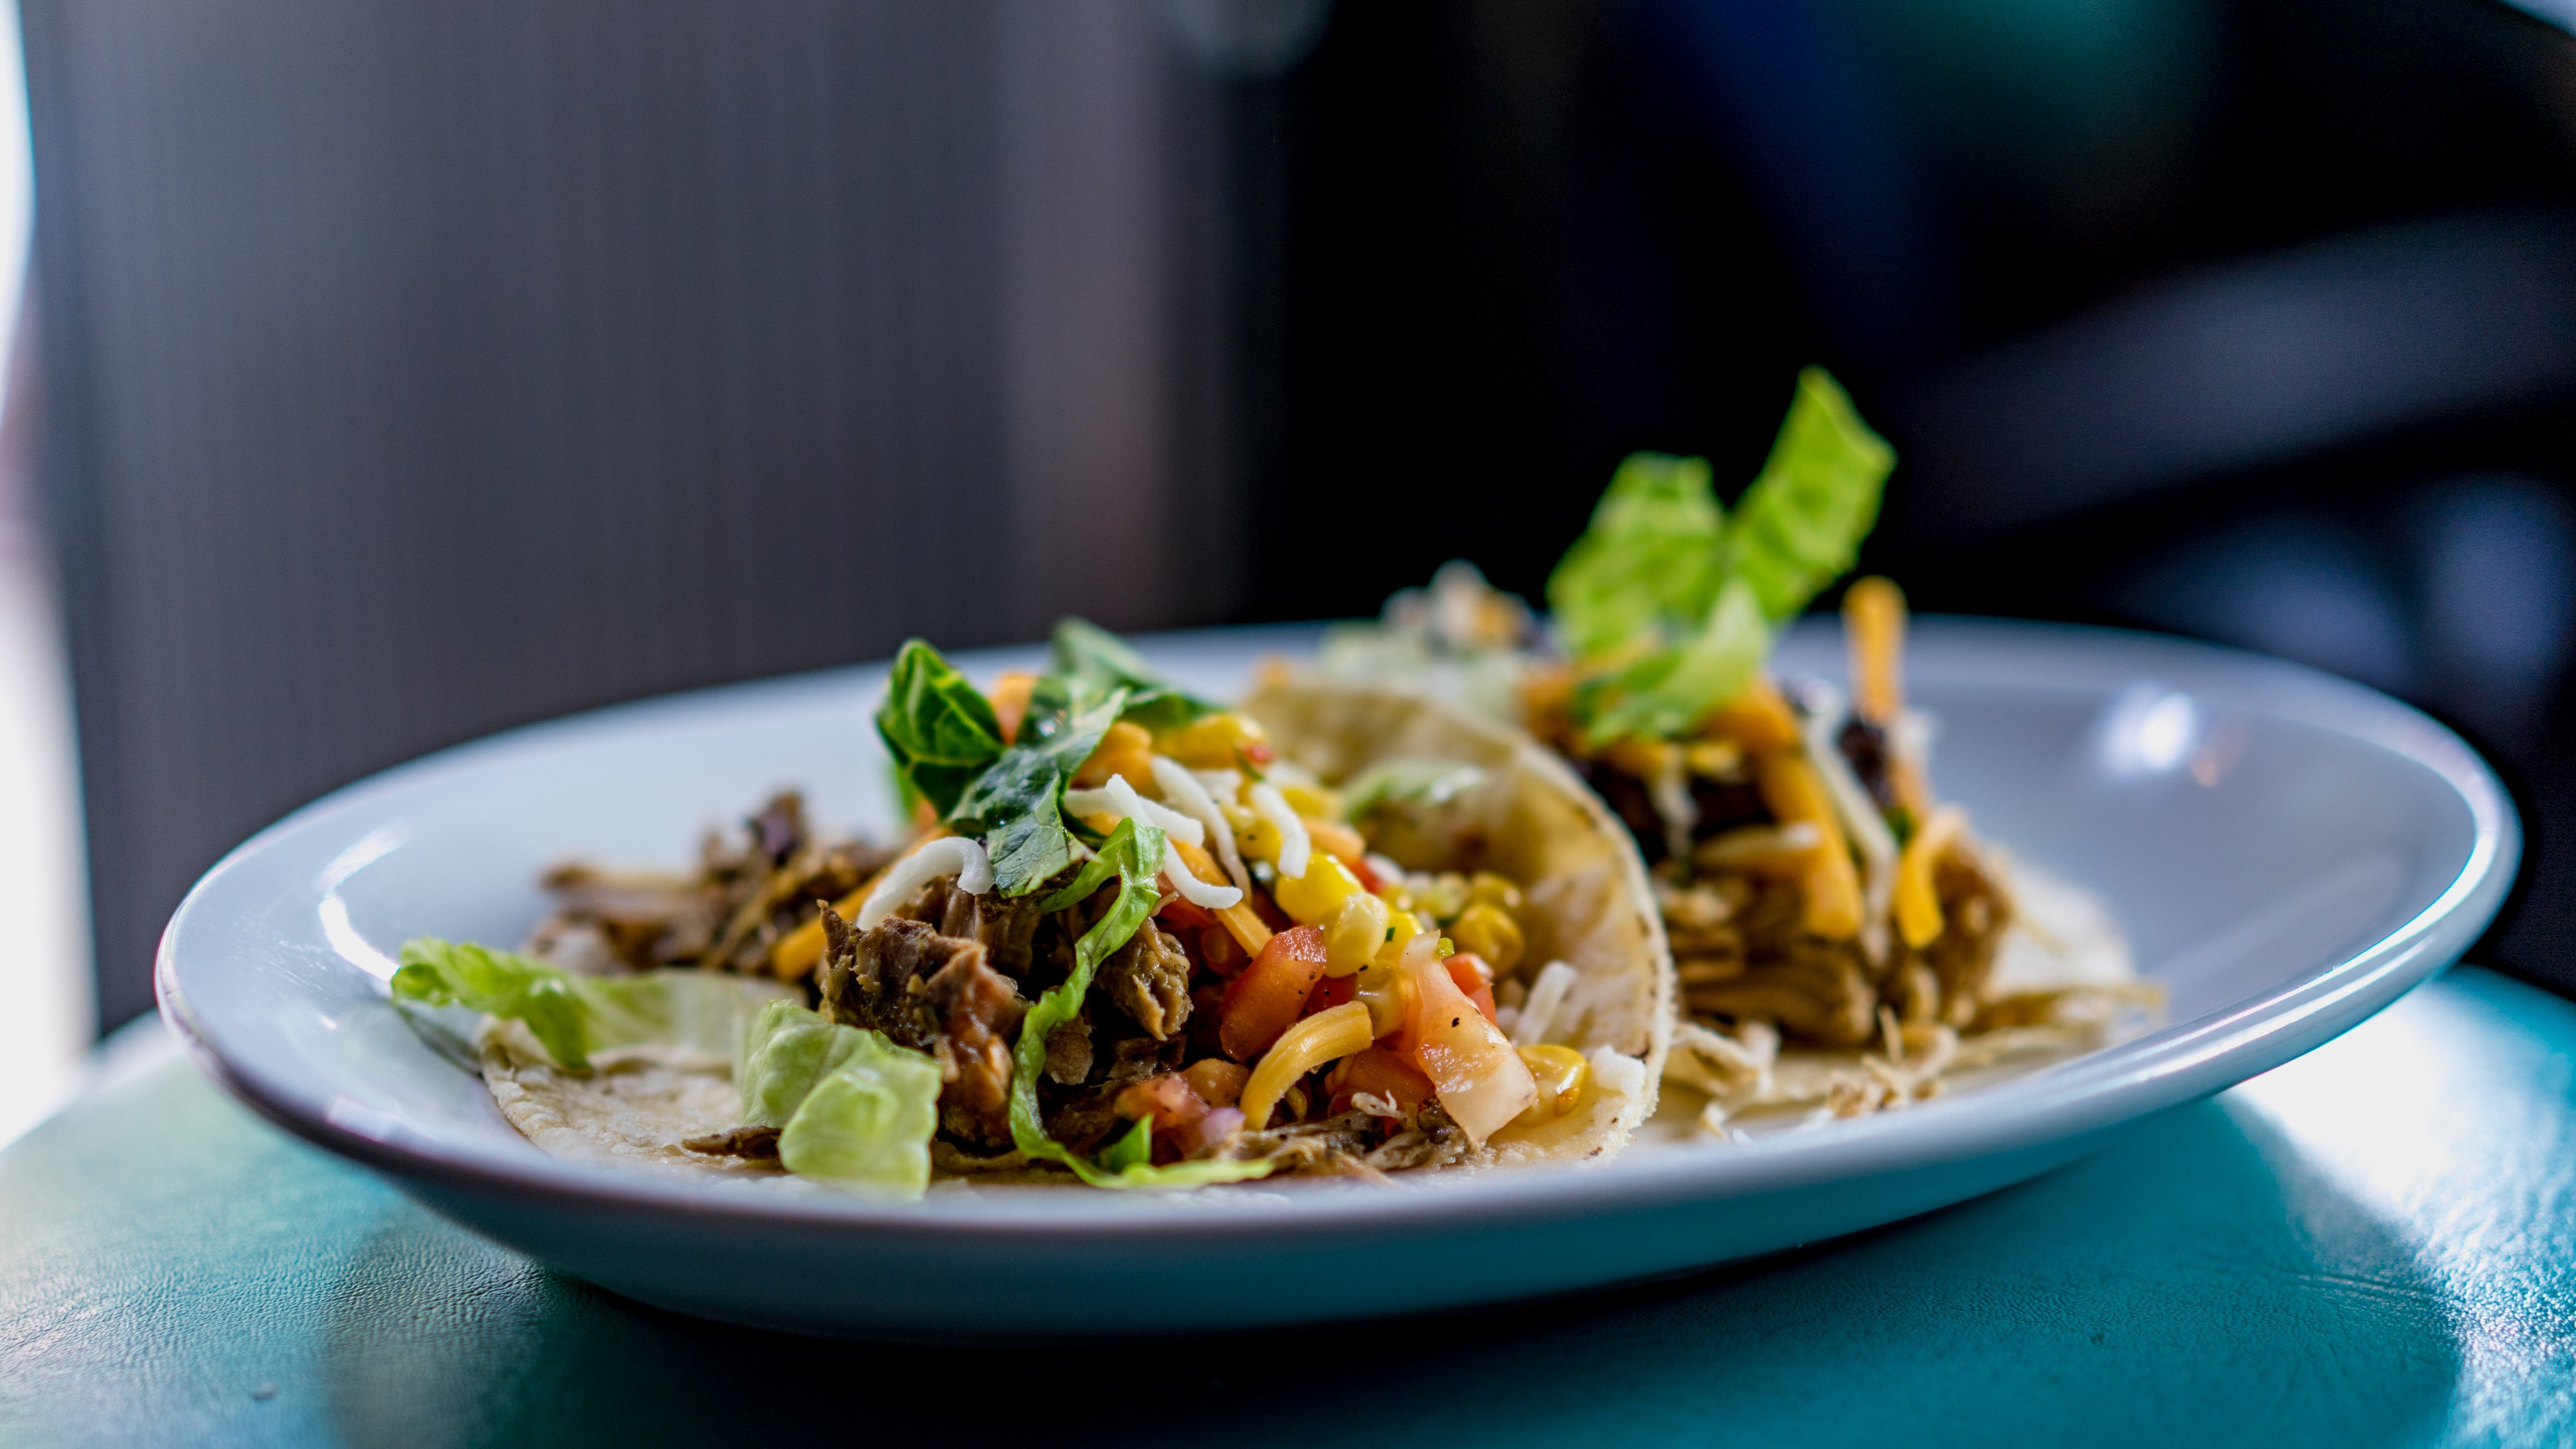
food, cuisine, dish, Karedok, ingredient, produce, Chinese chicken salad, meat, recipe, Moo shu pork, pad thai, salad, thai food, taco, n m, laotian cuisine, street food, chinese food, carnitas, pulled pork